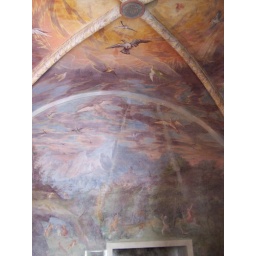
Landscape rises up wall in naturalistic way to birds & sky on ceiling.